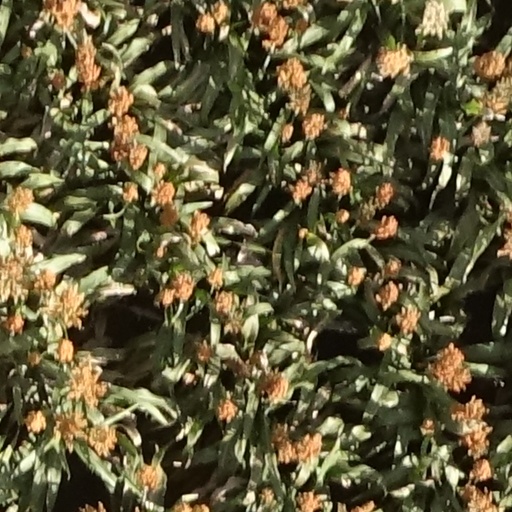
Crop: sorghum